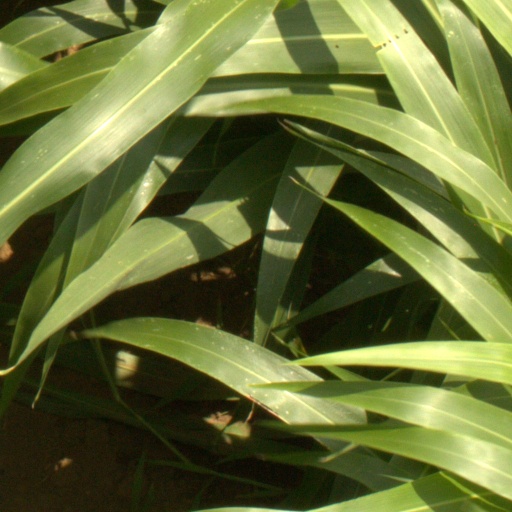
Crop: sorghum